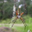
Label: spider